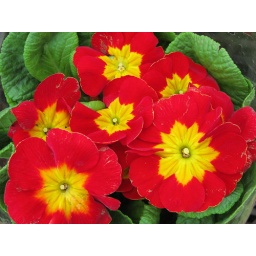
A pot of colorful flowers on sale and display at a local spring &amp;quot;Plum Blossom Festival&amp;quot; in Umegaoko, Tokyo.